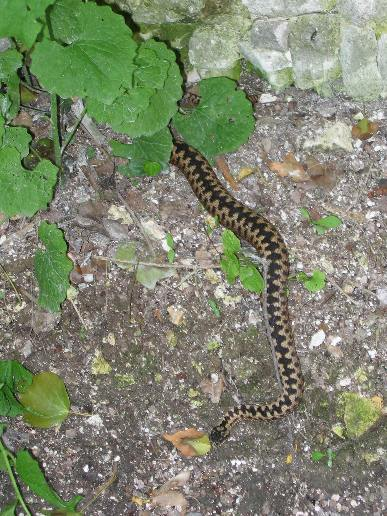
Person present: No